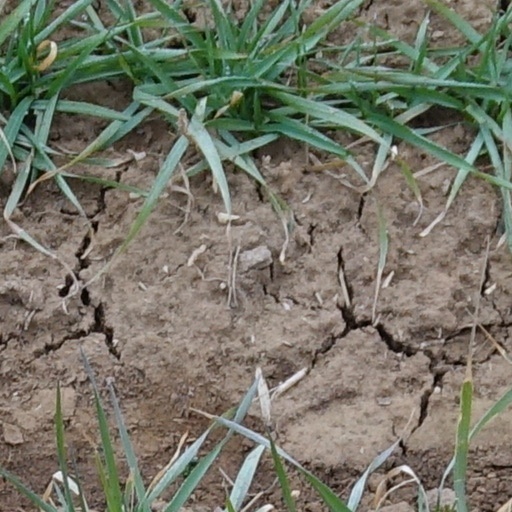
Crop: wheat